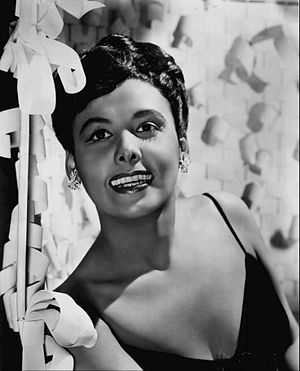
Lena Horne
Lena Mary Calhoun Horne var en amerikansk sanger og skuespillerinde.